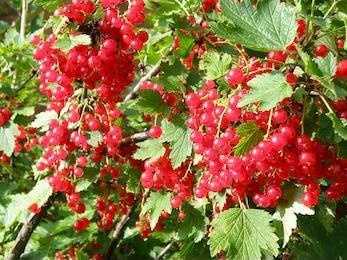
Label: redcurrant